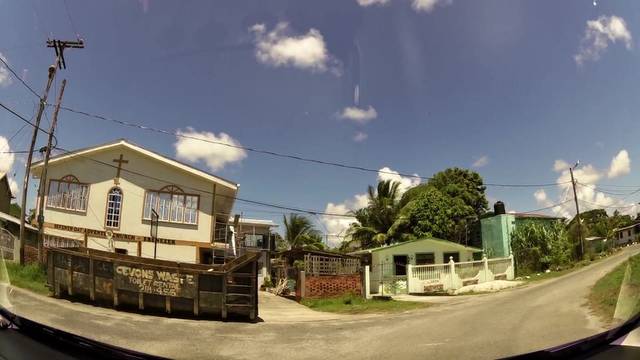
Region: Guyana
Coordinates: 6.793, -58.146